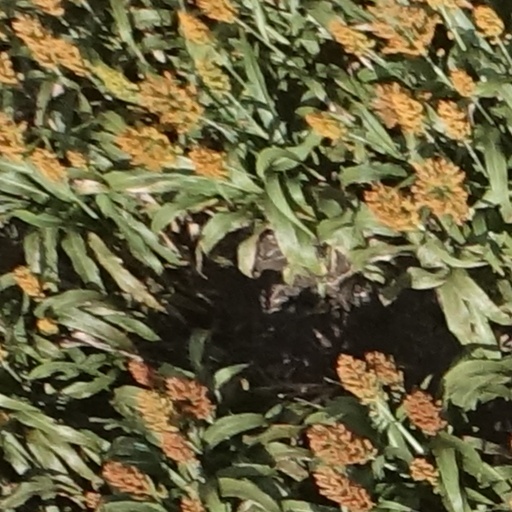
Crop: sorghum